Hartland Covered Bridge

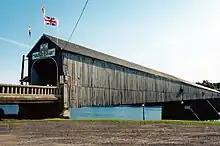
Hartland Covered Bridge, pictured from the Hartland side

By the late 1910s, the bridge's deteriorating condition had become a political issue. There were calls to address its maintenance and replace it with a steel structure. Preparations for repairs began in November 1919. By early January 1920, construction work was underway, and traffic was closed due to an ice bridge. On April 6, 1920, heavy rainfall caused a freshet as well as ice to damage the west side of the bridge, resulting in two spans collapsing. In response to the damage, there was a controversial proposal to convert the Hartland Bridge into a covered bridge. Benjamin Franklin Smith, a legislative member representing Carleton, opposed the idea, with "The Daily Gleaner" summarizing his opinion of it as being "considerable of a menace".